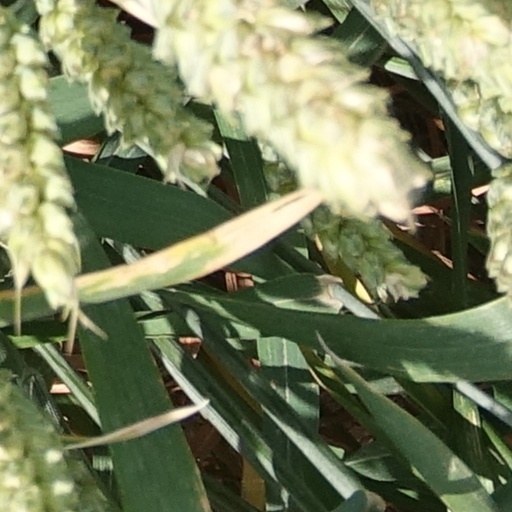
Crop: wheat